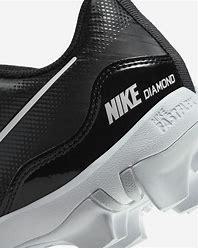
Brand: Nike
Model: Alpha Huarache 4 Keystone